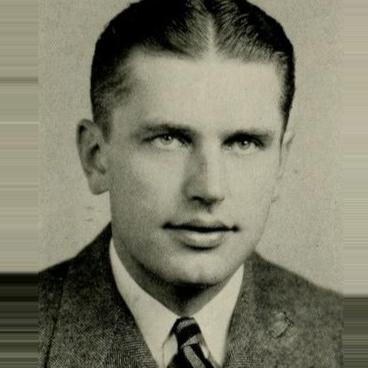
Age: 31